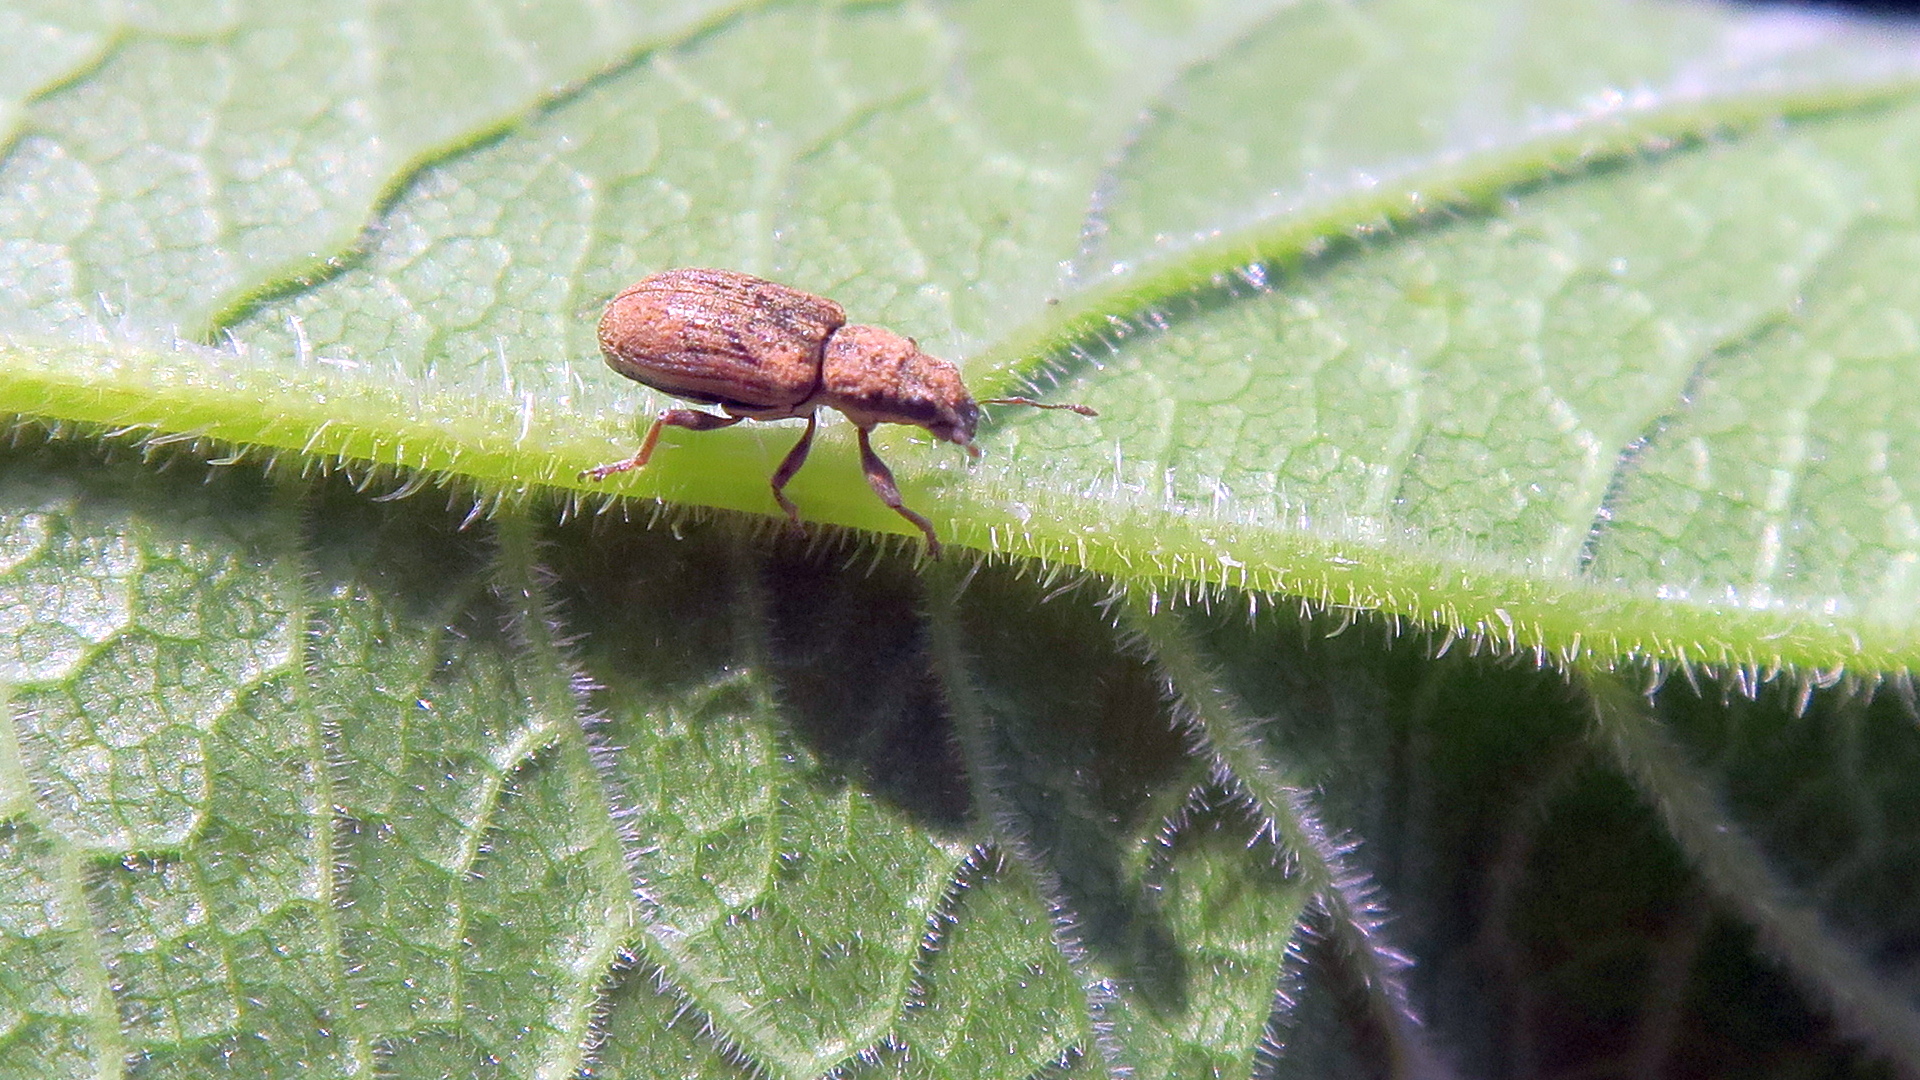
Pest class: pea_leaf_weevil